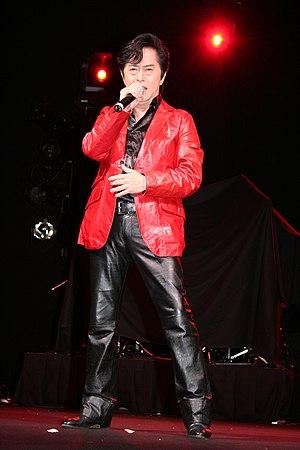
Ichiro Mizuki en concert durant la Japan Expo 2007 (Paris, France).